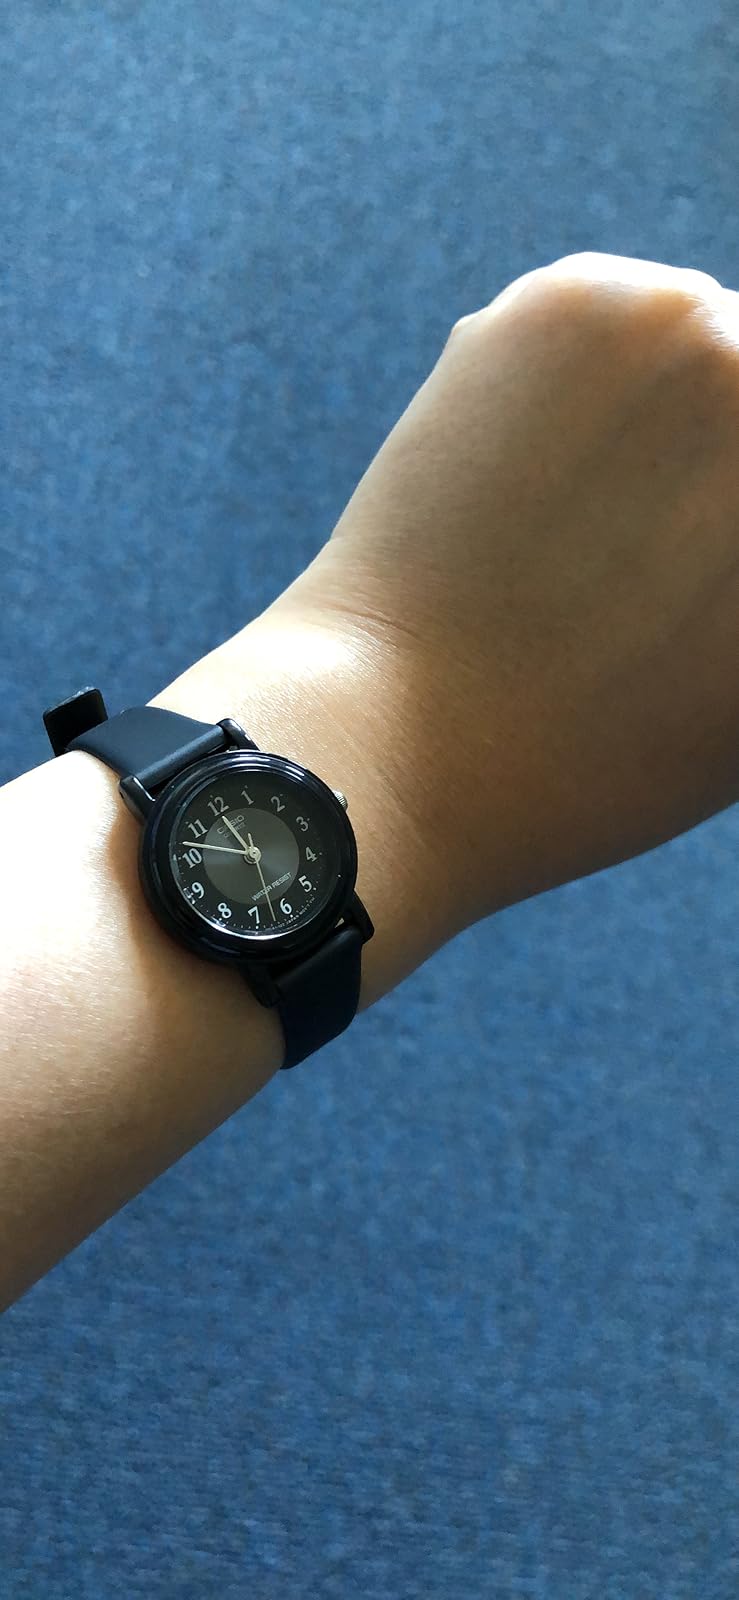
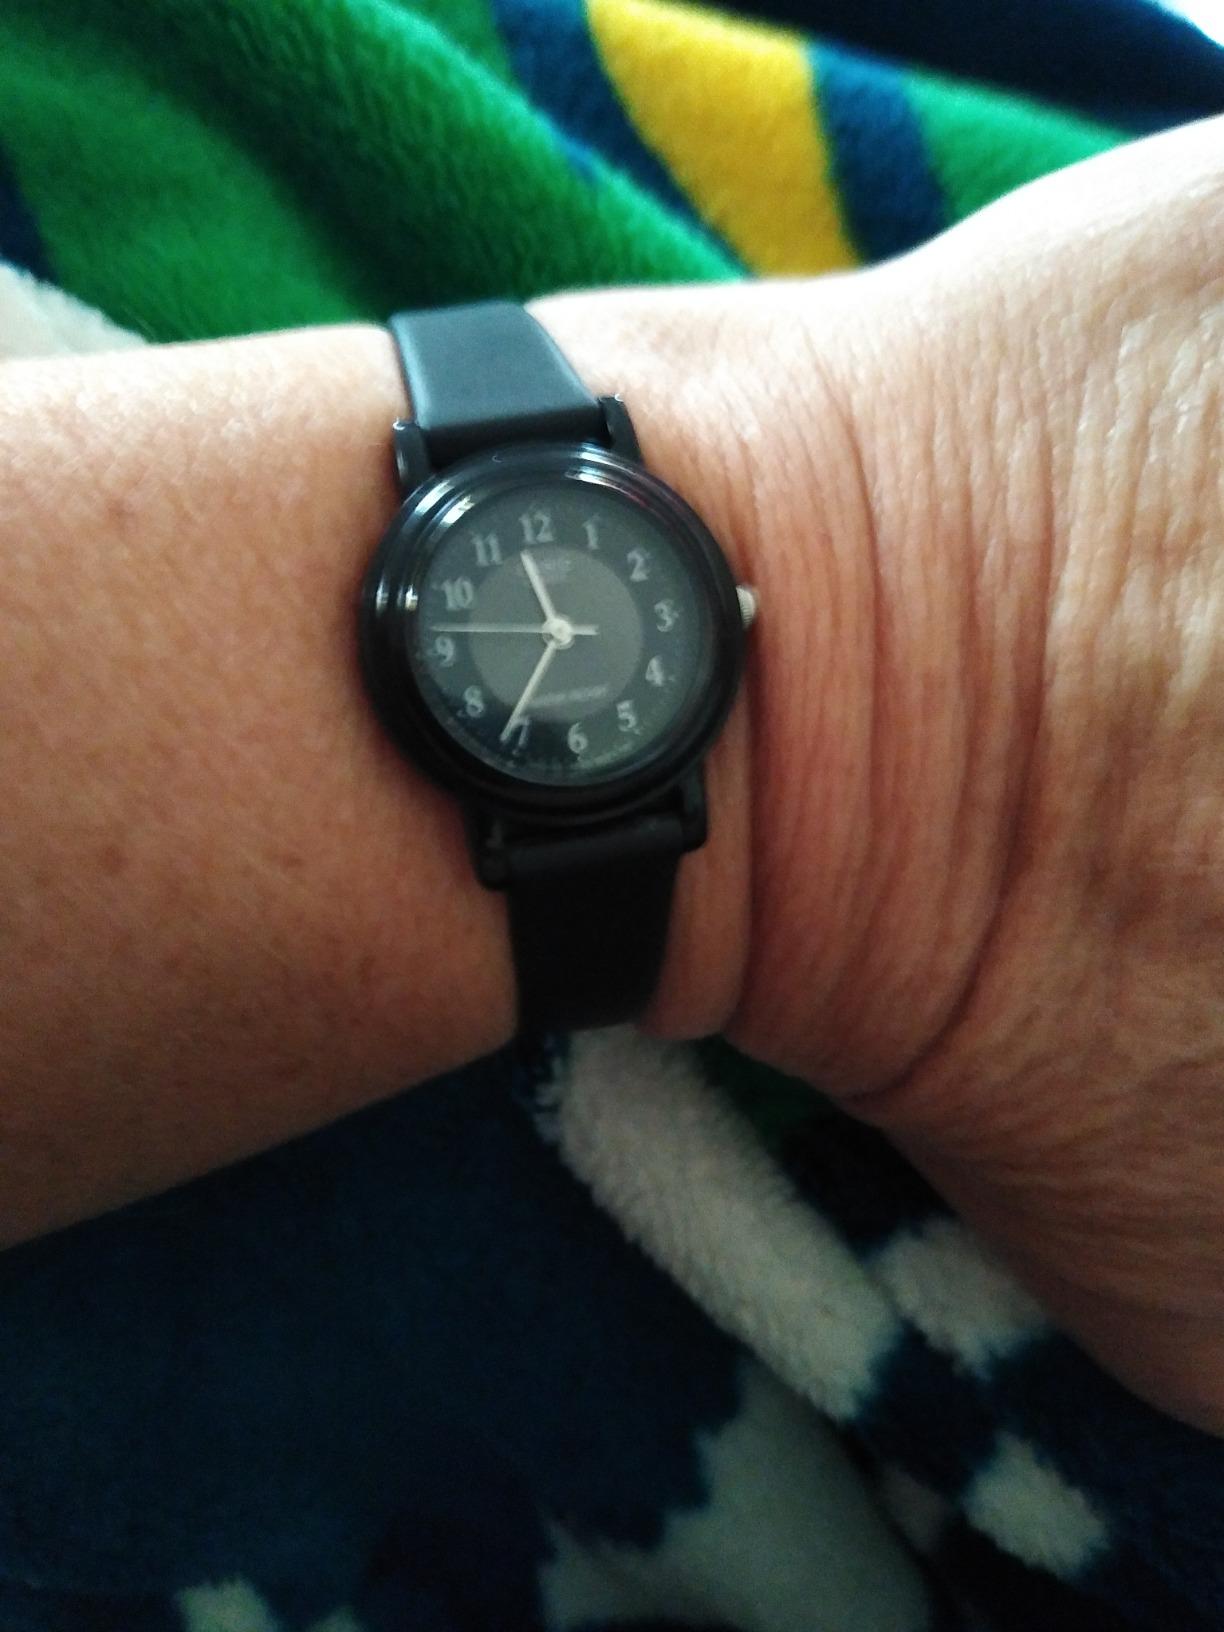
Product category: accessories_watch
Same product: yes